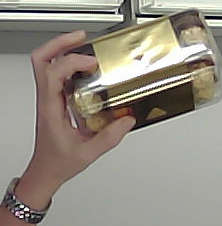
Product: rocher_chocolate